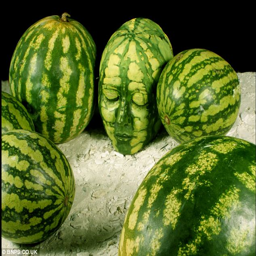
use yer melon : person says he observes